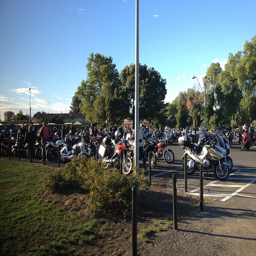
Rows of motorcycles are parked in a lot as people stand among them.
Several motorcycles parked in a parking lot with people gathered together.
A bunch of motorcycles all lined up by the side of the road.
a number of motorcycles parked near one another
A lot of motorcycles parked on a street on a sunny day.